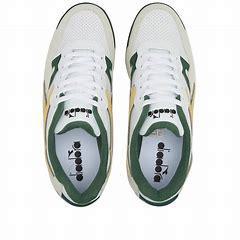
Brand: Diadora
Model: 100